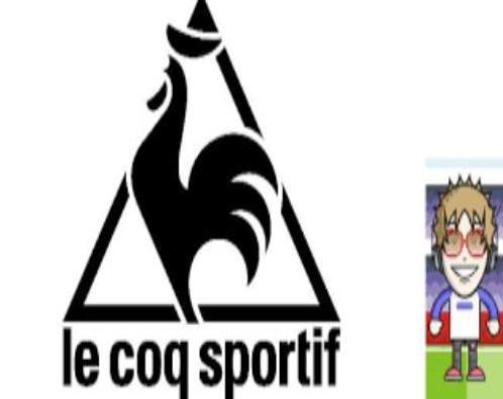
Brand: le coq
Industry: Sports